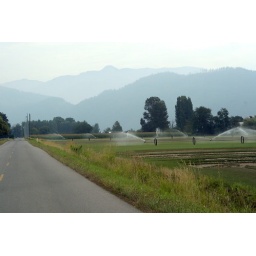
The road is in Canada the field is in the USA....